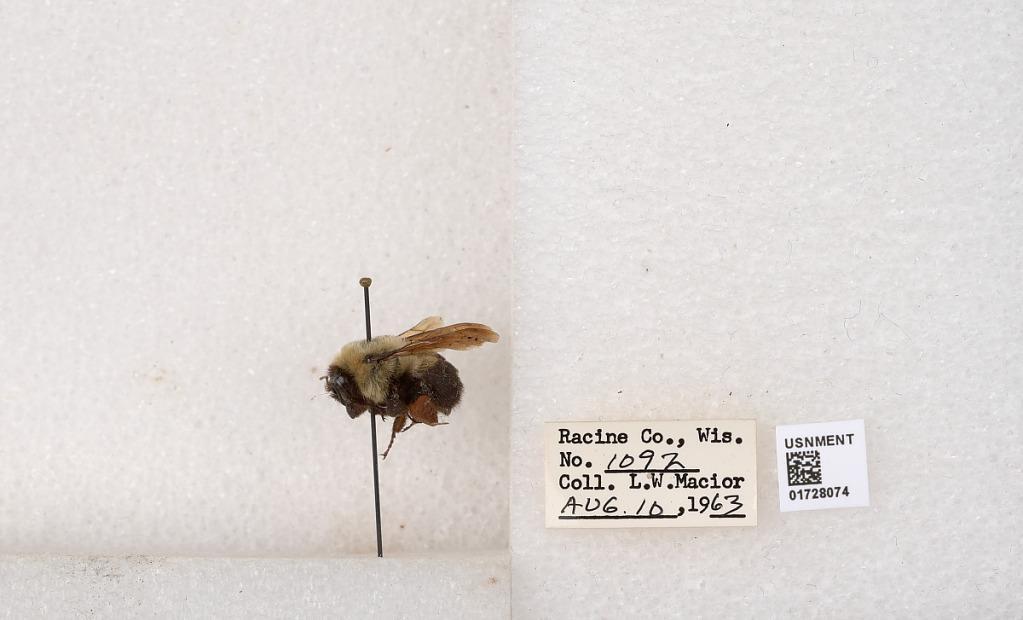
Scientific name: Bombus (Separatobombus) griseocollis (De Geer)
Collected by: L. Macior
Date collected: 1963-8-10
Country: United States
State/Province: Wisconsin
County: Racine
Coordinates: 42.7299, -87.8123